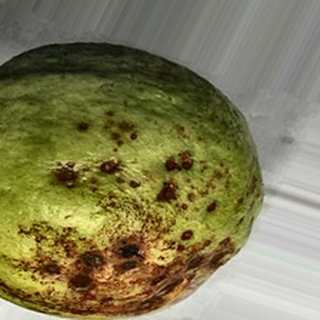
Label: guava_anthracnose